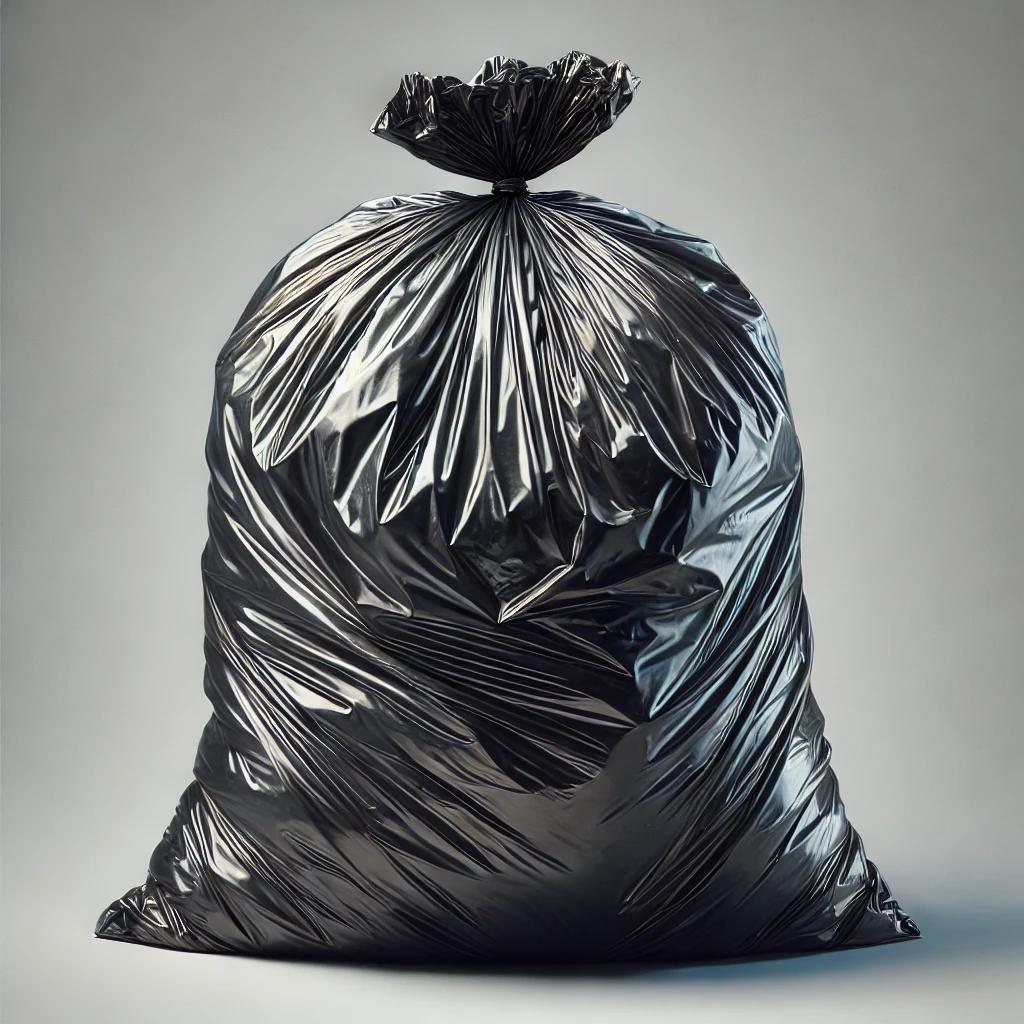
Etiqueta: plástico